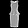
Label: Dress